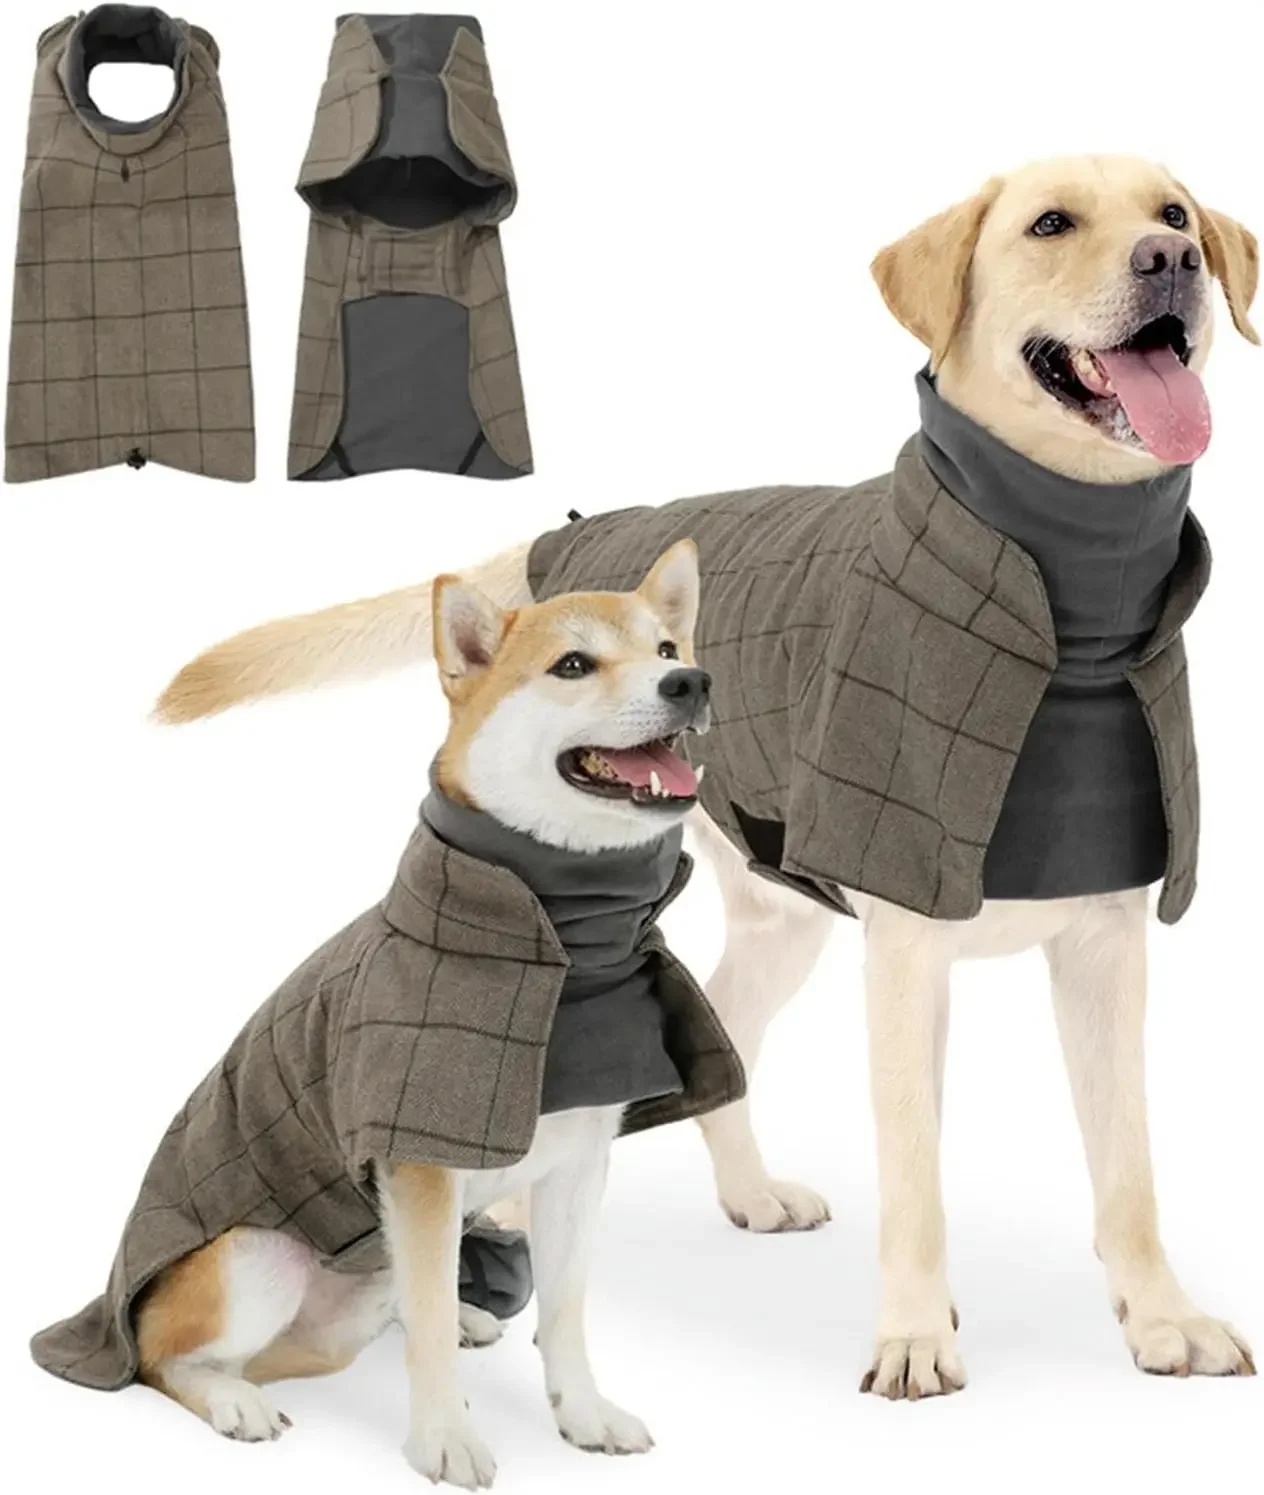
Winter Warm Windbreaker Jacket
Classic Plaid Dog Coat: A classic plaid design that will never go out of style. Made with a soft, warm cotton exterior and a thick fleece lining, this dog jacket is windproof, durable and warm, making it the perfect winter outdoor jacket for dogs. Dog Suit with Double Collar Design: Our dog winter coat features a double-layer design for ultimate comfort. The suit's gentlemanly elegant design is windproof and warm, and its thick, comfortable fleece lining ensures durability and adds an extra touch of luxury. Retro and elegant: The simple and exquisite retro patterns of dog winter coats lead the fashion trend. Your puppy will stand out from the crowd, perfect for special occasions, weekend parties, Halloween, Christmas, birthdays, weddings, parades and photo shoots. Easy to put on and take off: The winter dog clothes have wide hooks and loops on the belly, making dressing up your puppy a breeze. There are elastic bands on the back legs to help the dog fix the clothes and prevent them from falling off. The traction hole on the back is very convenient for you to use the leash. About size: 6 sizes, suitable for most small, medium and large dogs, such as Teddy, Beagle, Poodle, Bulldog, Schnauzer, Labrador, Golden Retriever, etc. Please measure your dog's circumference at the widest point of chest and back length before ordering.
Brand: puppicol
Category: Animals & Pet Supplies > Pet Supplies > Pet Apparel > Pet Coats